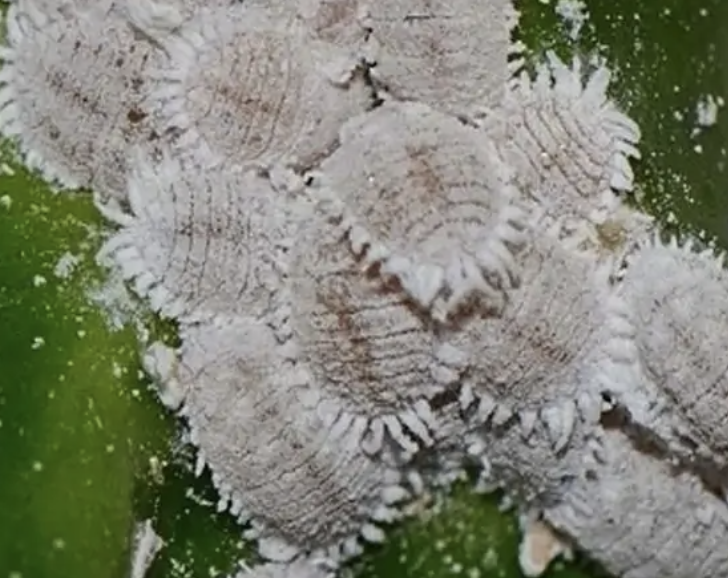
Label: mealybug_infestation